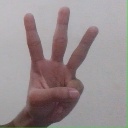
अक्षर: व